White Limestone Formation

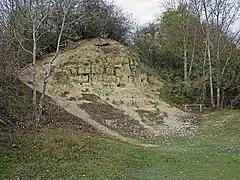
White Limestone Formation exposed at Kirtlington Quarry

The White Limestone Formation is a Bathonian geologic formation in the United Kingdom, dating to the Middle Jurassic, 168.3 to 166.1 million years ago. Fossil sauropod tracks have been reported from the formation. It is the lateral equivalent of the Blisworth Limestone. It predominantly consists of grey-yellow limestone, typically wackestone and packstone with subordinate ooidal grainstone. The Woodeaton Quarry locality has yielded microvertebrates.